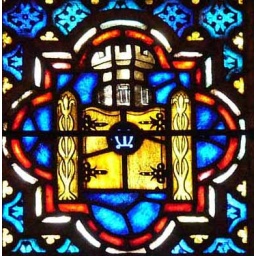
Stained glass window in St. Ignatius Church, Chestnut Hill, Massachusetts. Photographed by John Workman